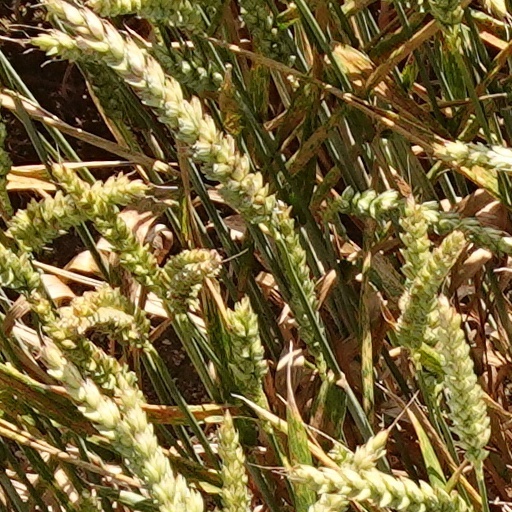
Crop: wheat